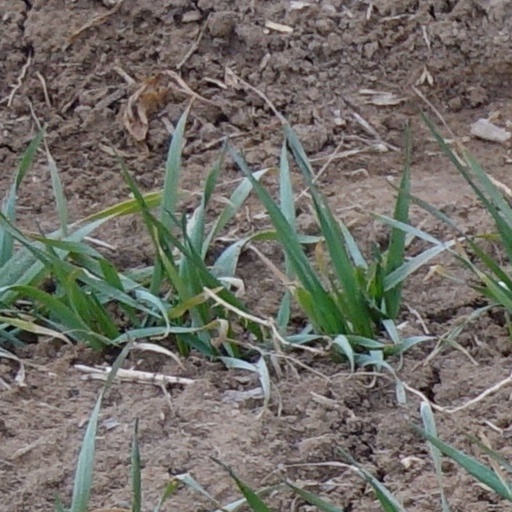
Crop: wheat